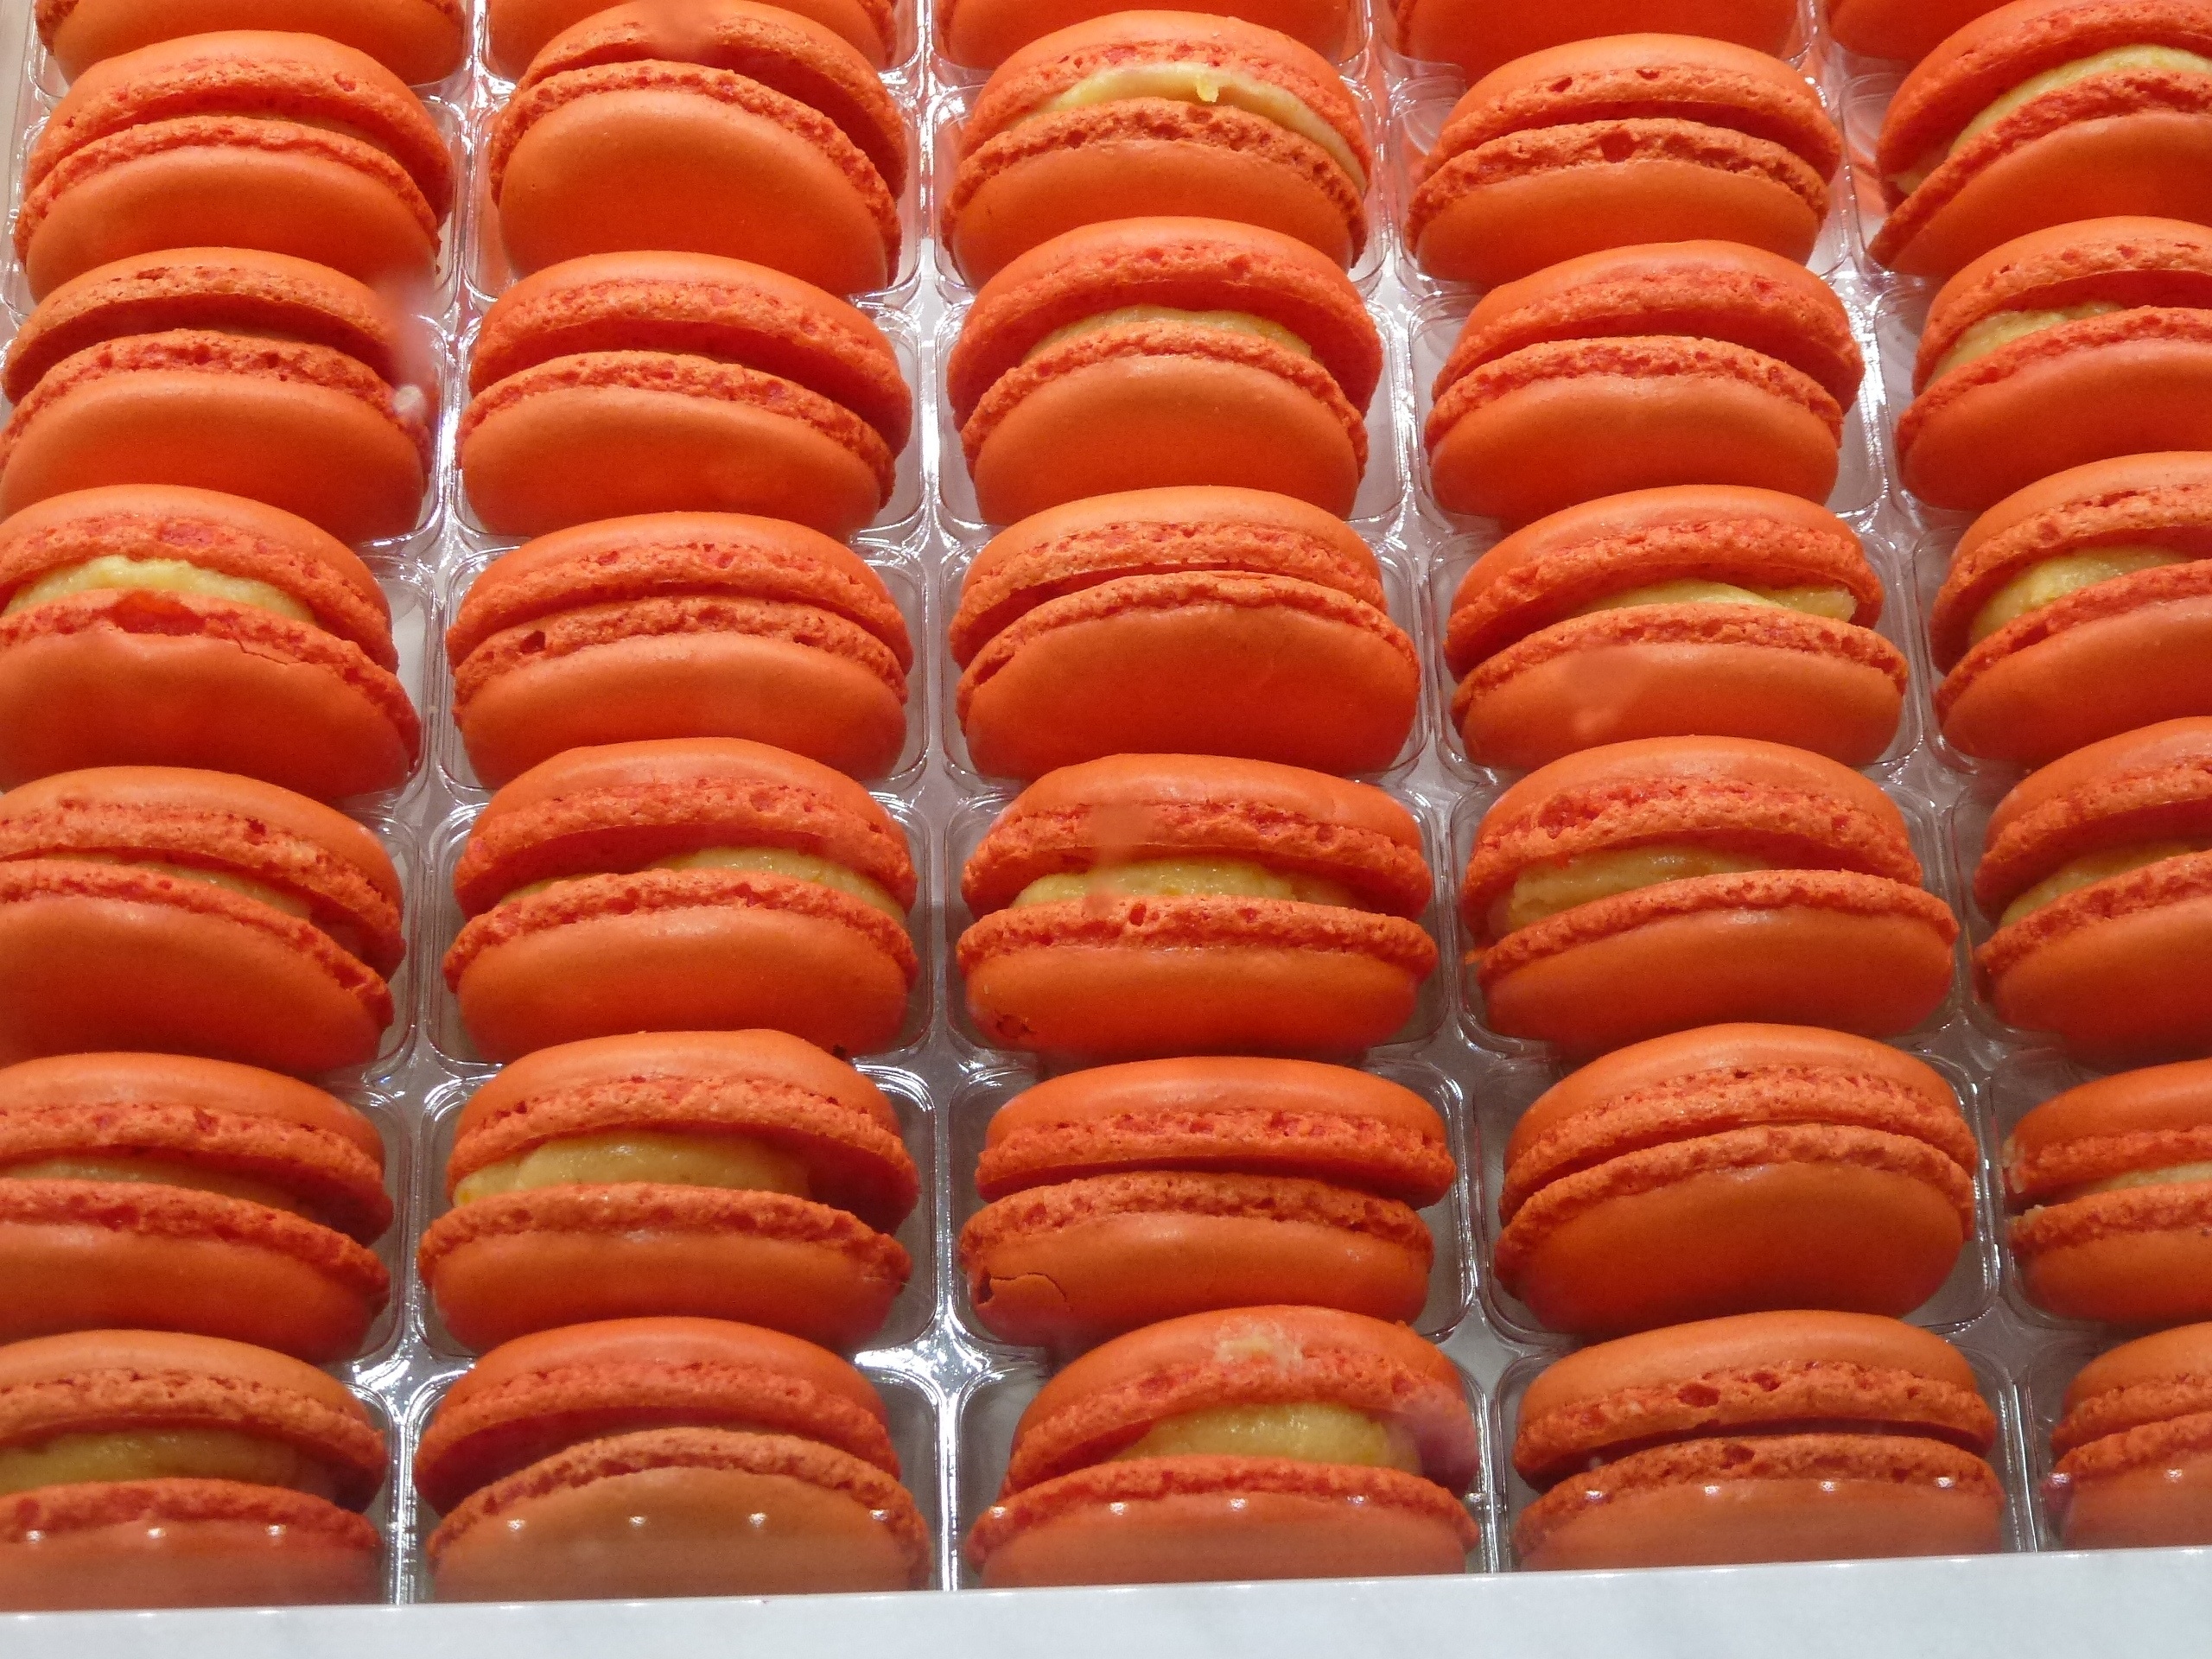
sweet, paris, orange, food, produce, yellow, baking, gourmet, macaron, dessert, eat, cuisine, cake, sugar, tasty, sweetness, patisserie, baked goods, fashionable, macaroons